Michael J. Willett

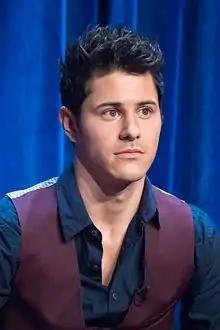
Willett in 2014

Michael James Mansel Willett (born September 11, 1989) is an American actor. Willett is known most for his roles as Lionel in "United States of Tara" and Tanner in "G.B.F.". He starred in the MTV show "Faking It" from 2014 until its cancellation in 2016.